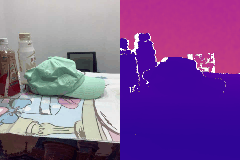
Label: hat